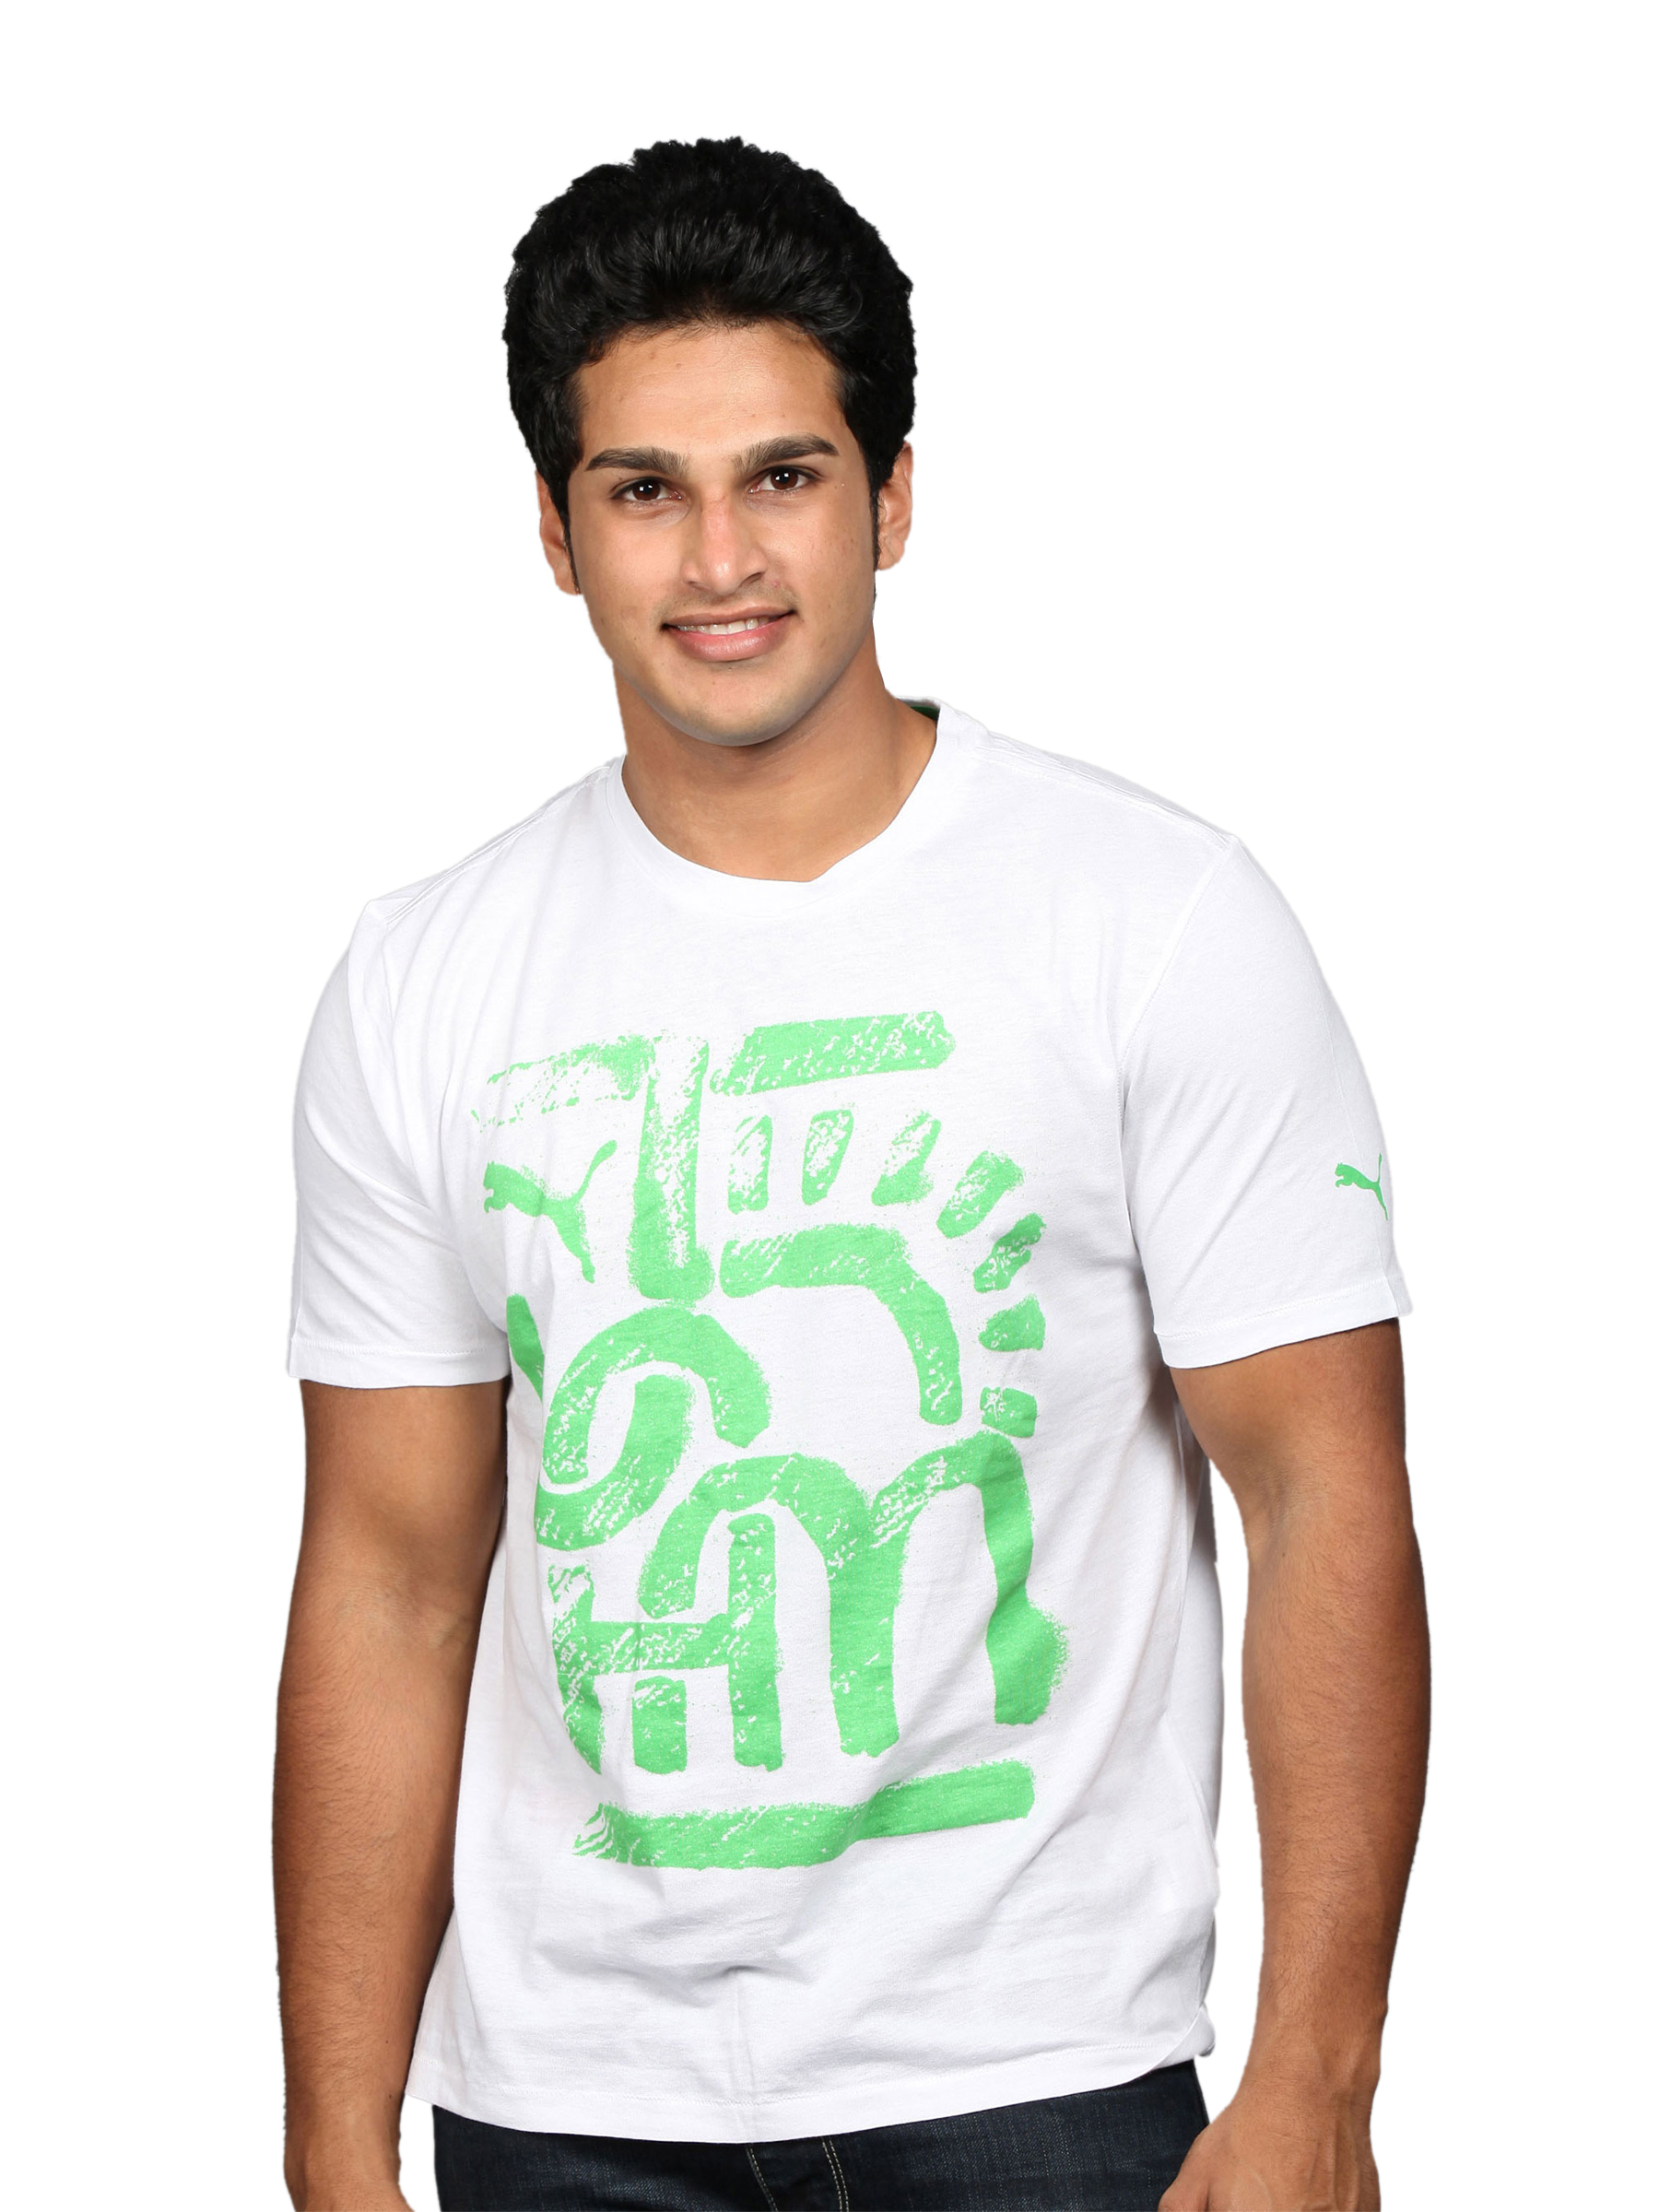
Puma Men's Tee2 White T-shirt
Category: Apparel / Topwear / Tshirts
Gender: Men
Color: White
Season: Fall 2010
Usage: Casual